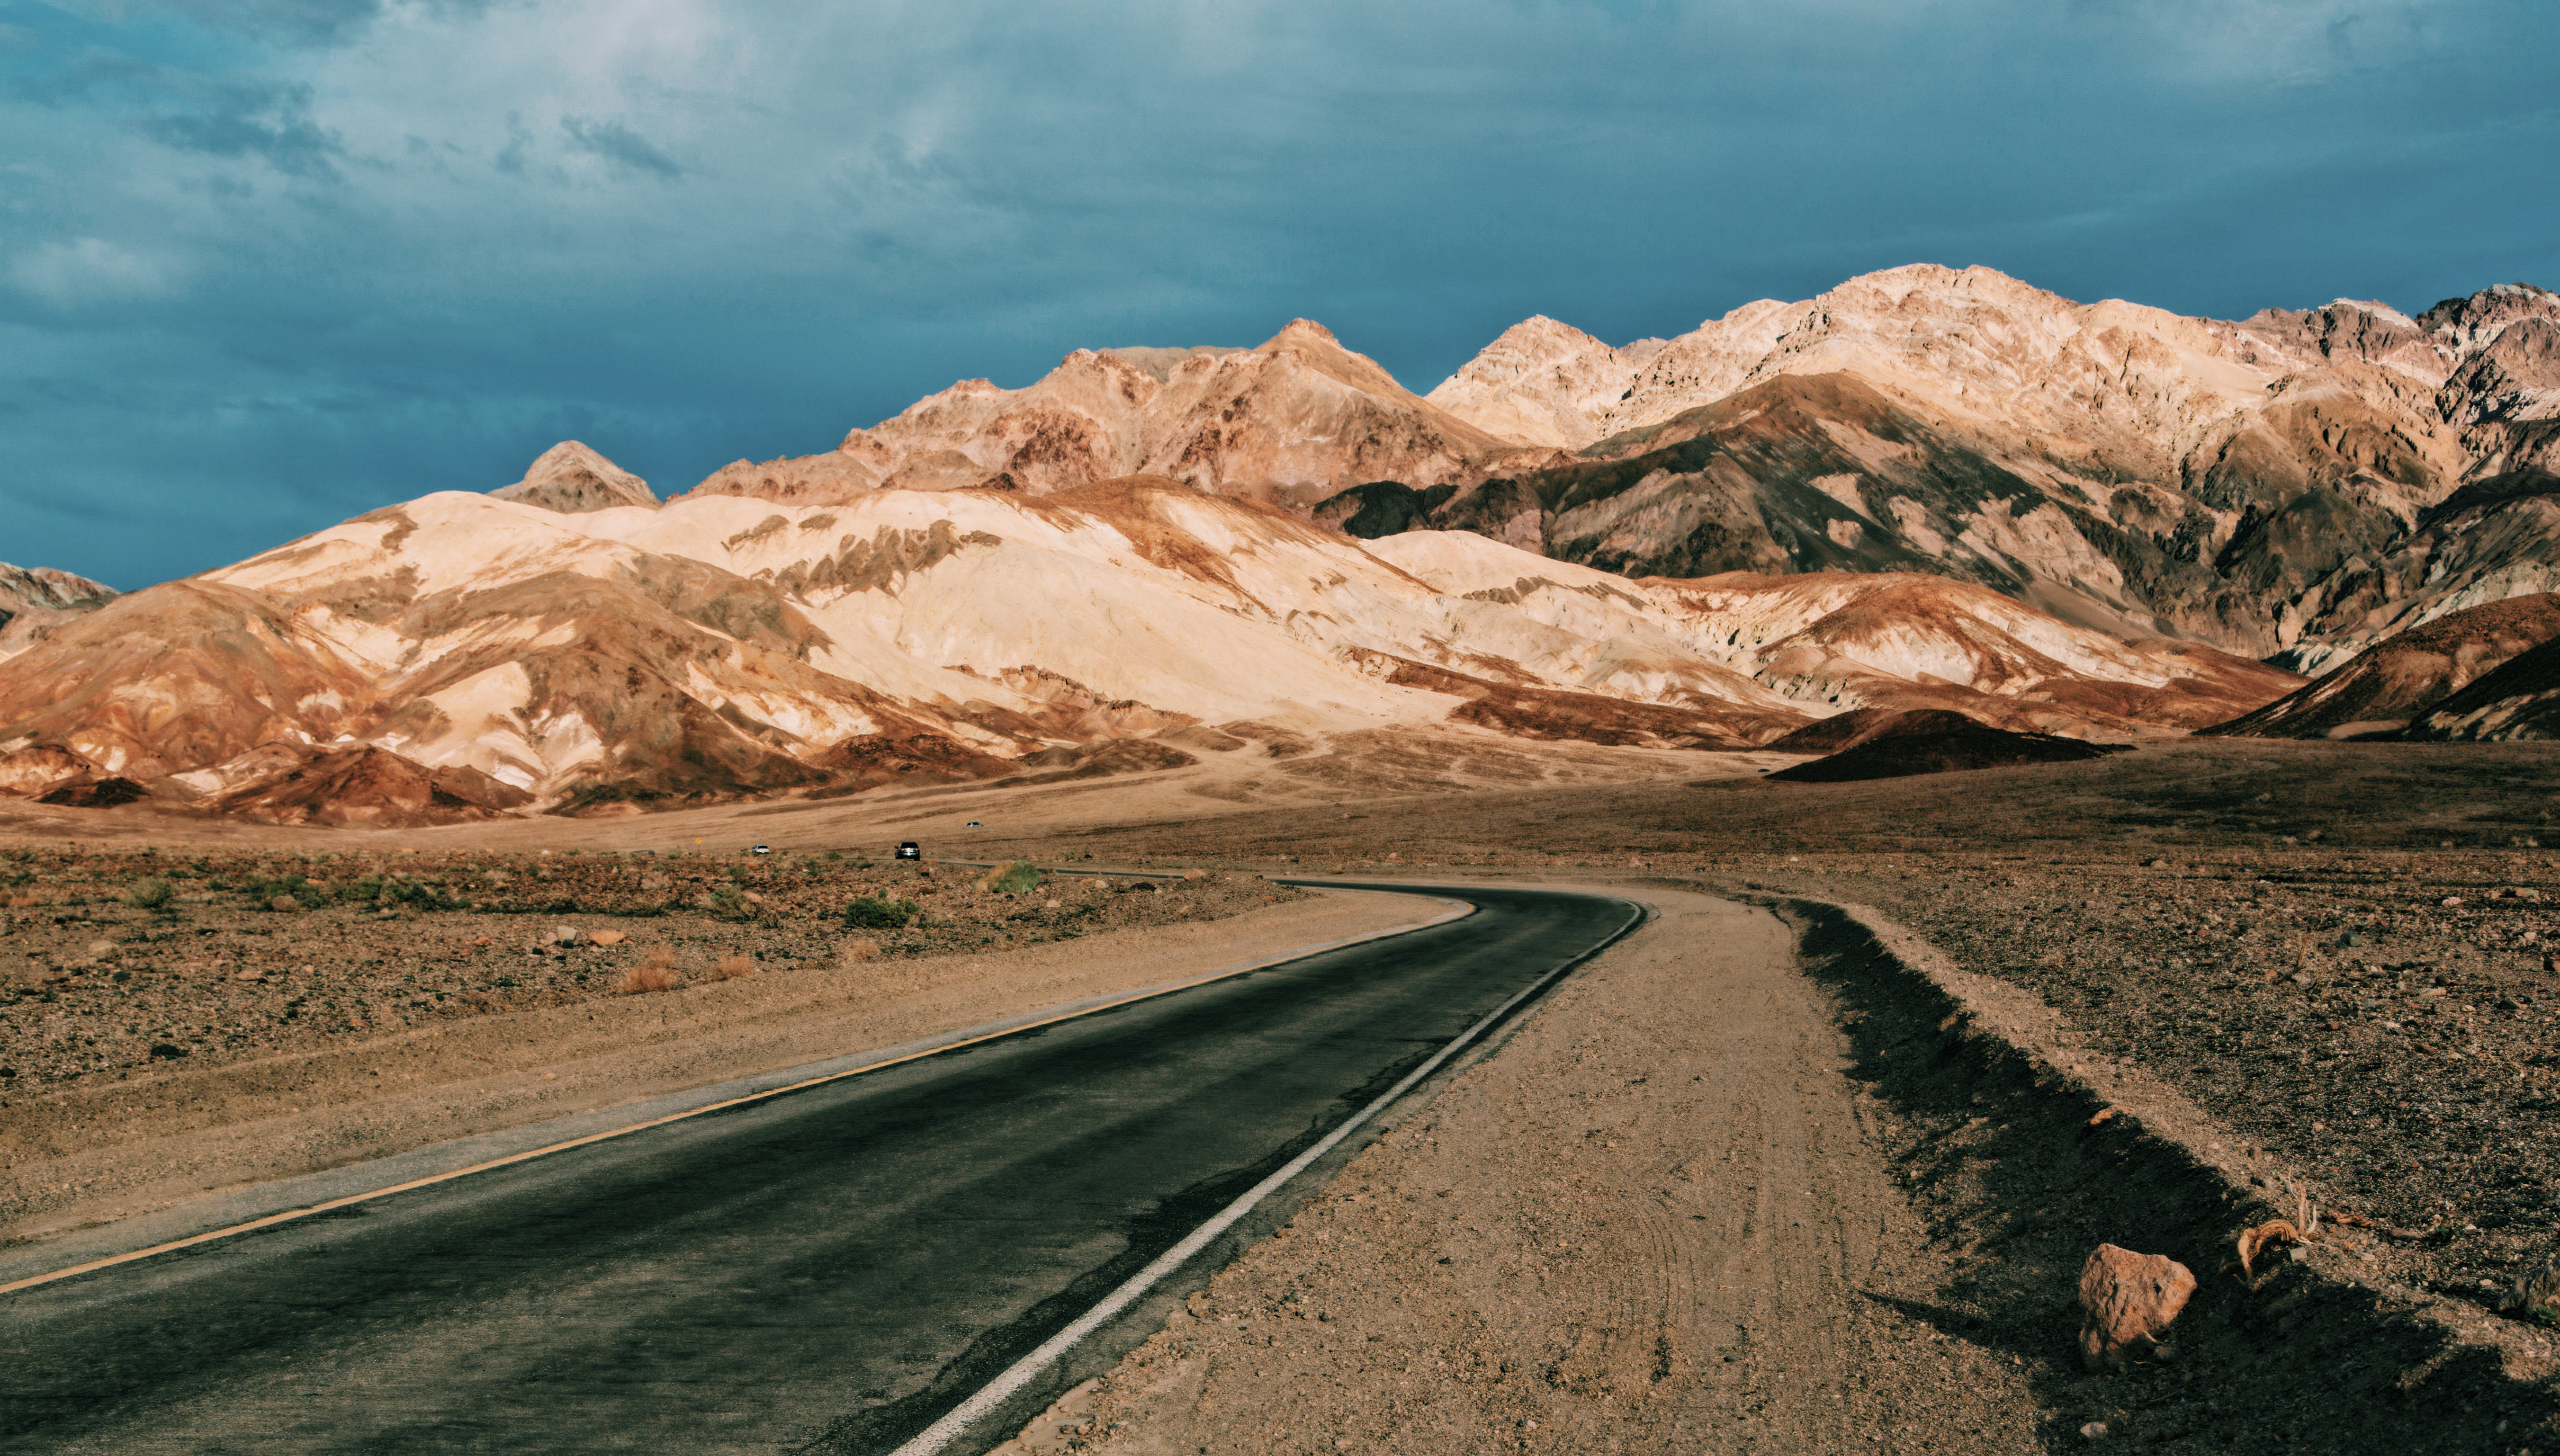
landscape, sea, nature, rock, horizon, wilderness, mountain, road, hill, lake, valley, mountain range, ridge, road trip, geology, badlands, plateau, wadi, landform, mountain pass, natural environment, geographical feature, mountainous landforms